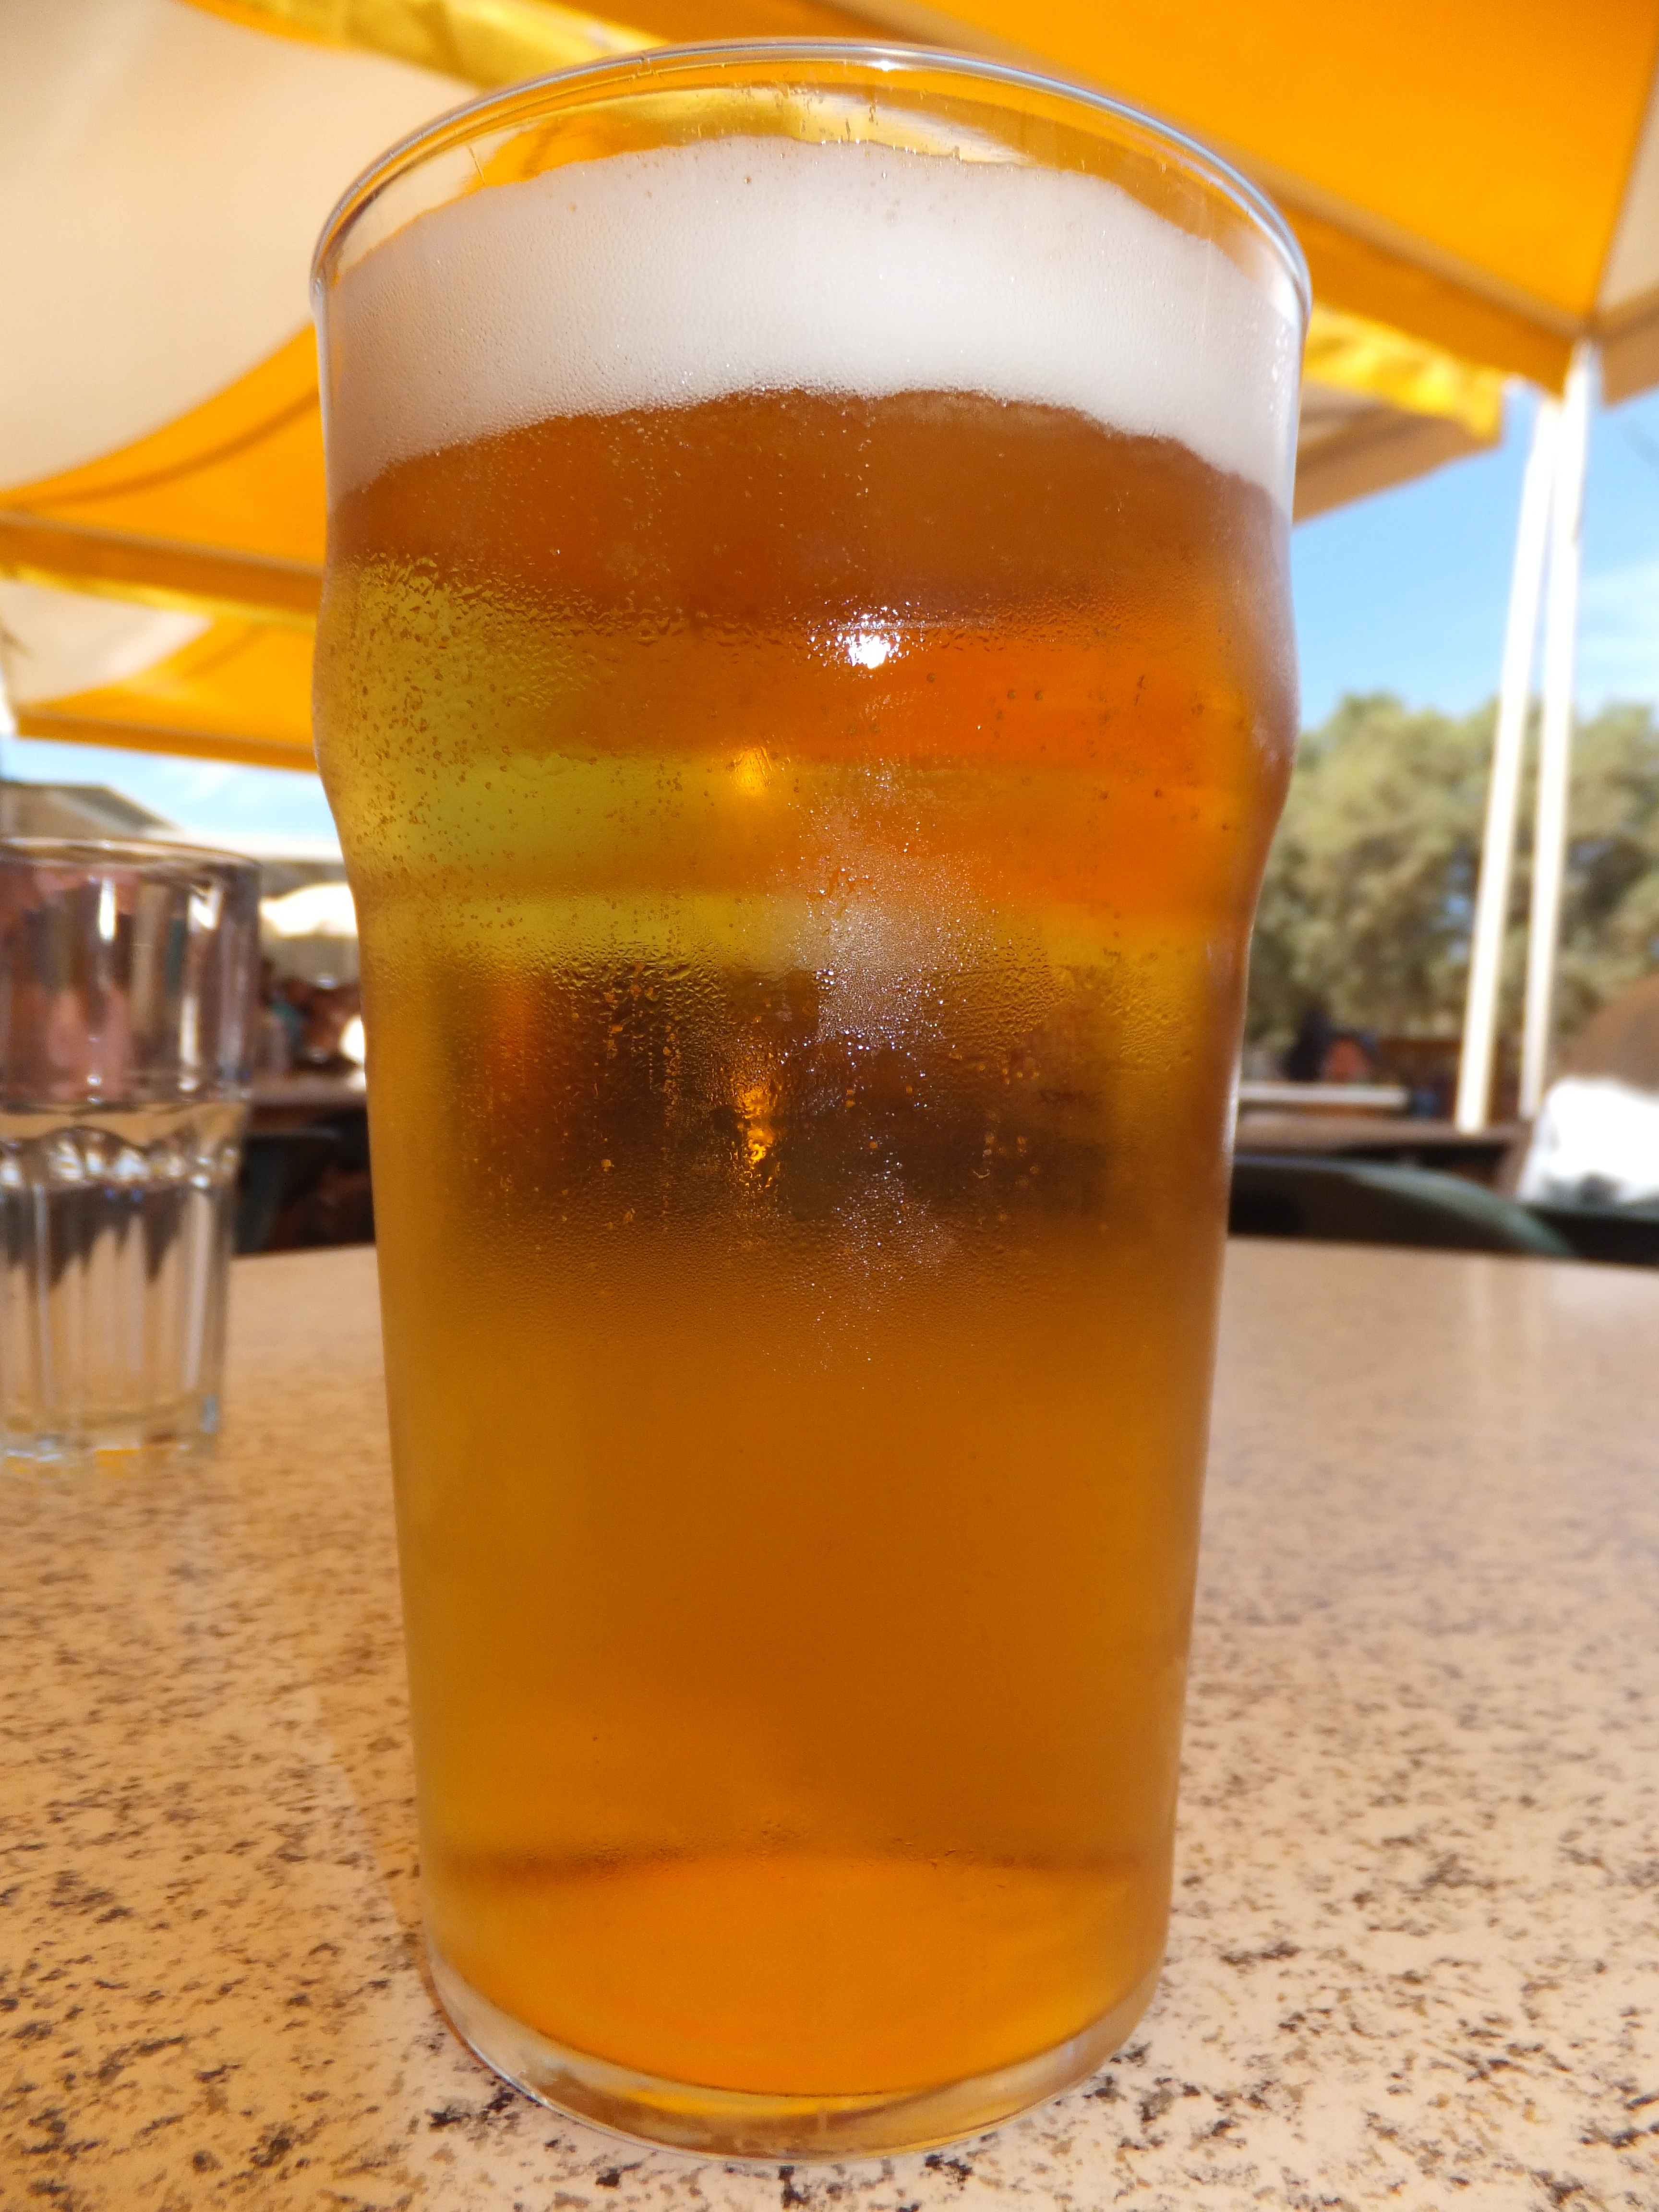
drink, beer glass, alcoholic beverage, long island iced tea, beer, non alcoholic beverage, spritz, distilled beverage, pint us, mai tai, beer cocktail